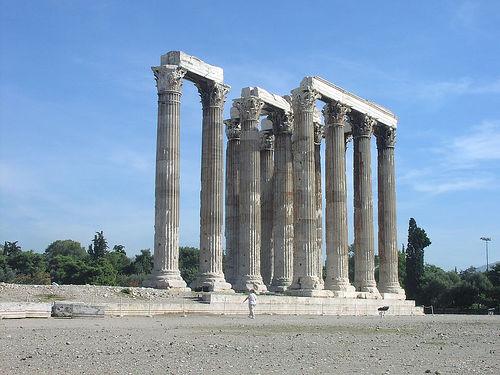
Weather: sun or clear